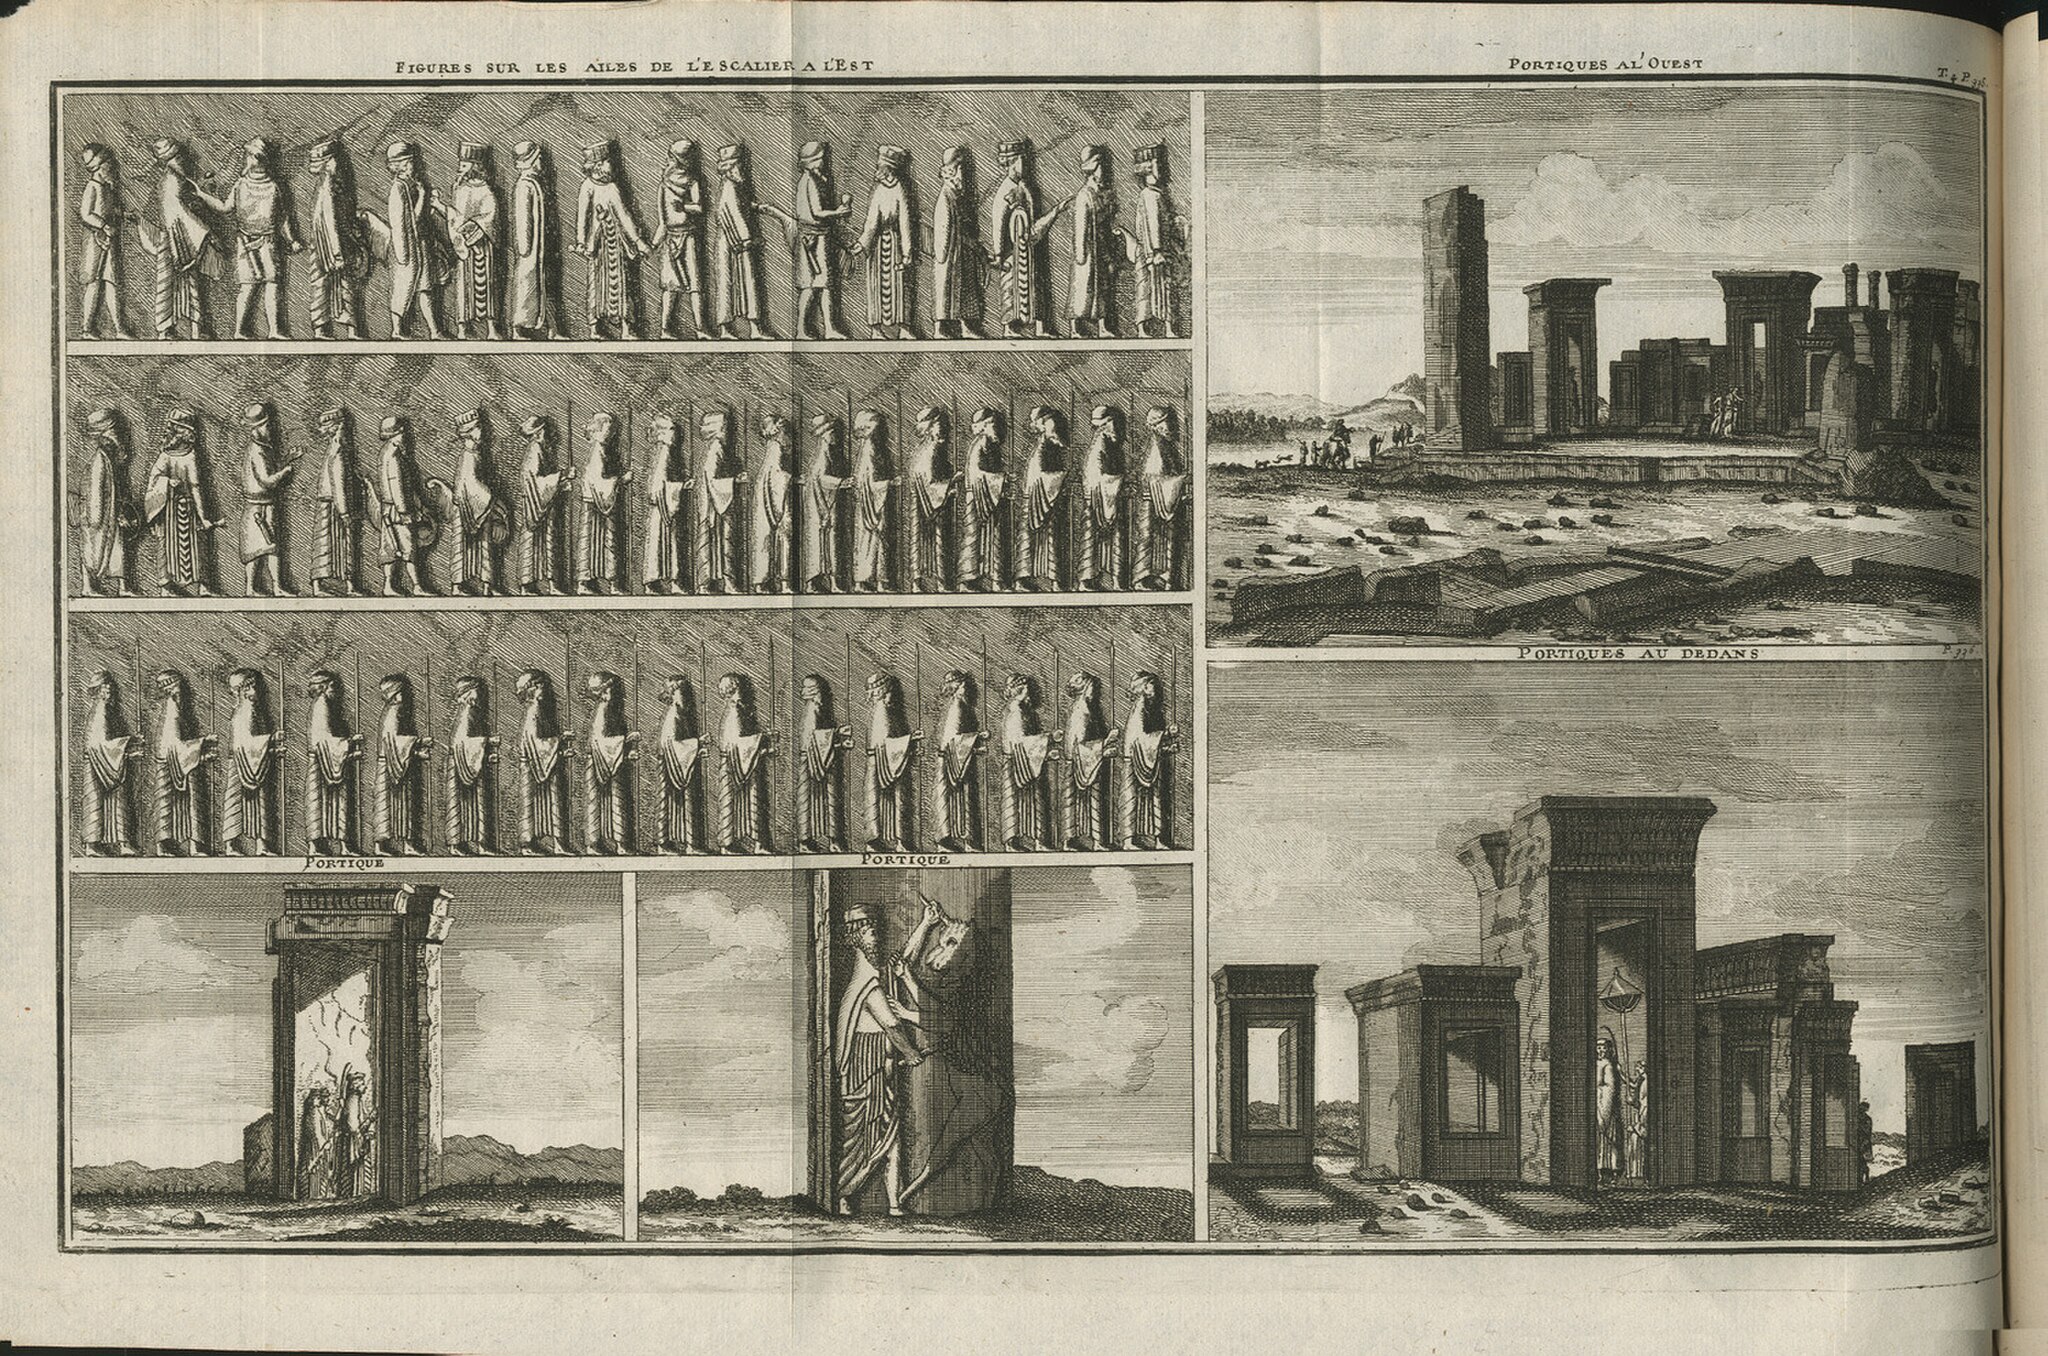
Title: Figures sur les ailes de l'escalier à l'est - Portiques à l'Ouest - Portiques au dedans - Portique - Bruyn Cornelis De - 1725
Description: Cornelis deBruyn. Voyage au Levant, c’est-à-dire, dans les principaux endroits de l’Asie Mineure, dans les isles de Chio, Rhodes, et Chypre etc., Paris, Guillaume Cavelier, 1714
Date: 1714
Categories: PD-1996, PD-Art (PD-old), CC-PD-Mark, Drawings of Persepolis, Persepolis in the 18th century, Voyage au Levant (Cornelis de Bruijn)